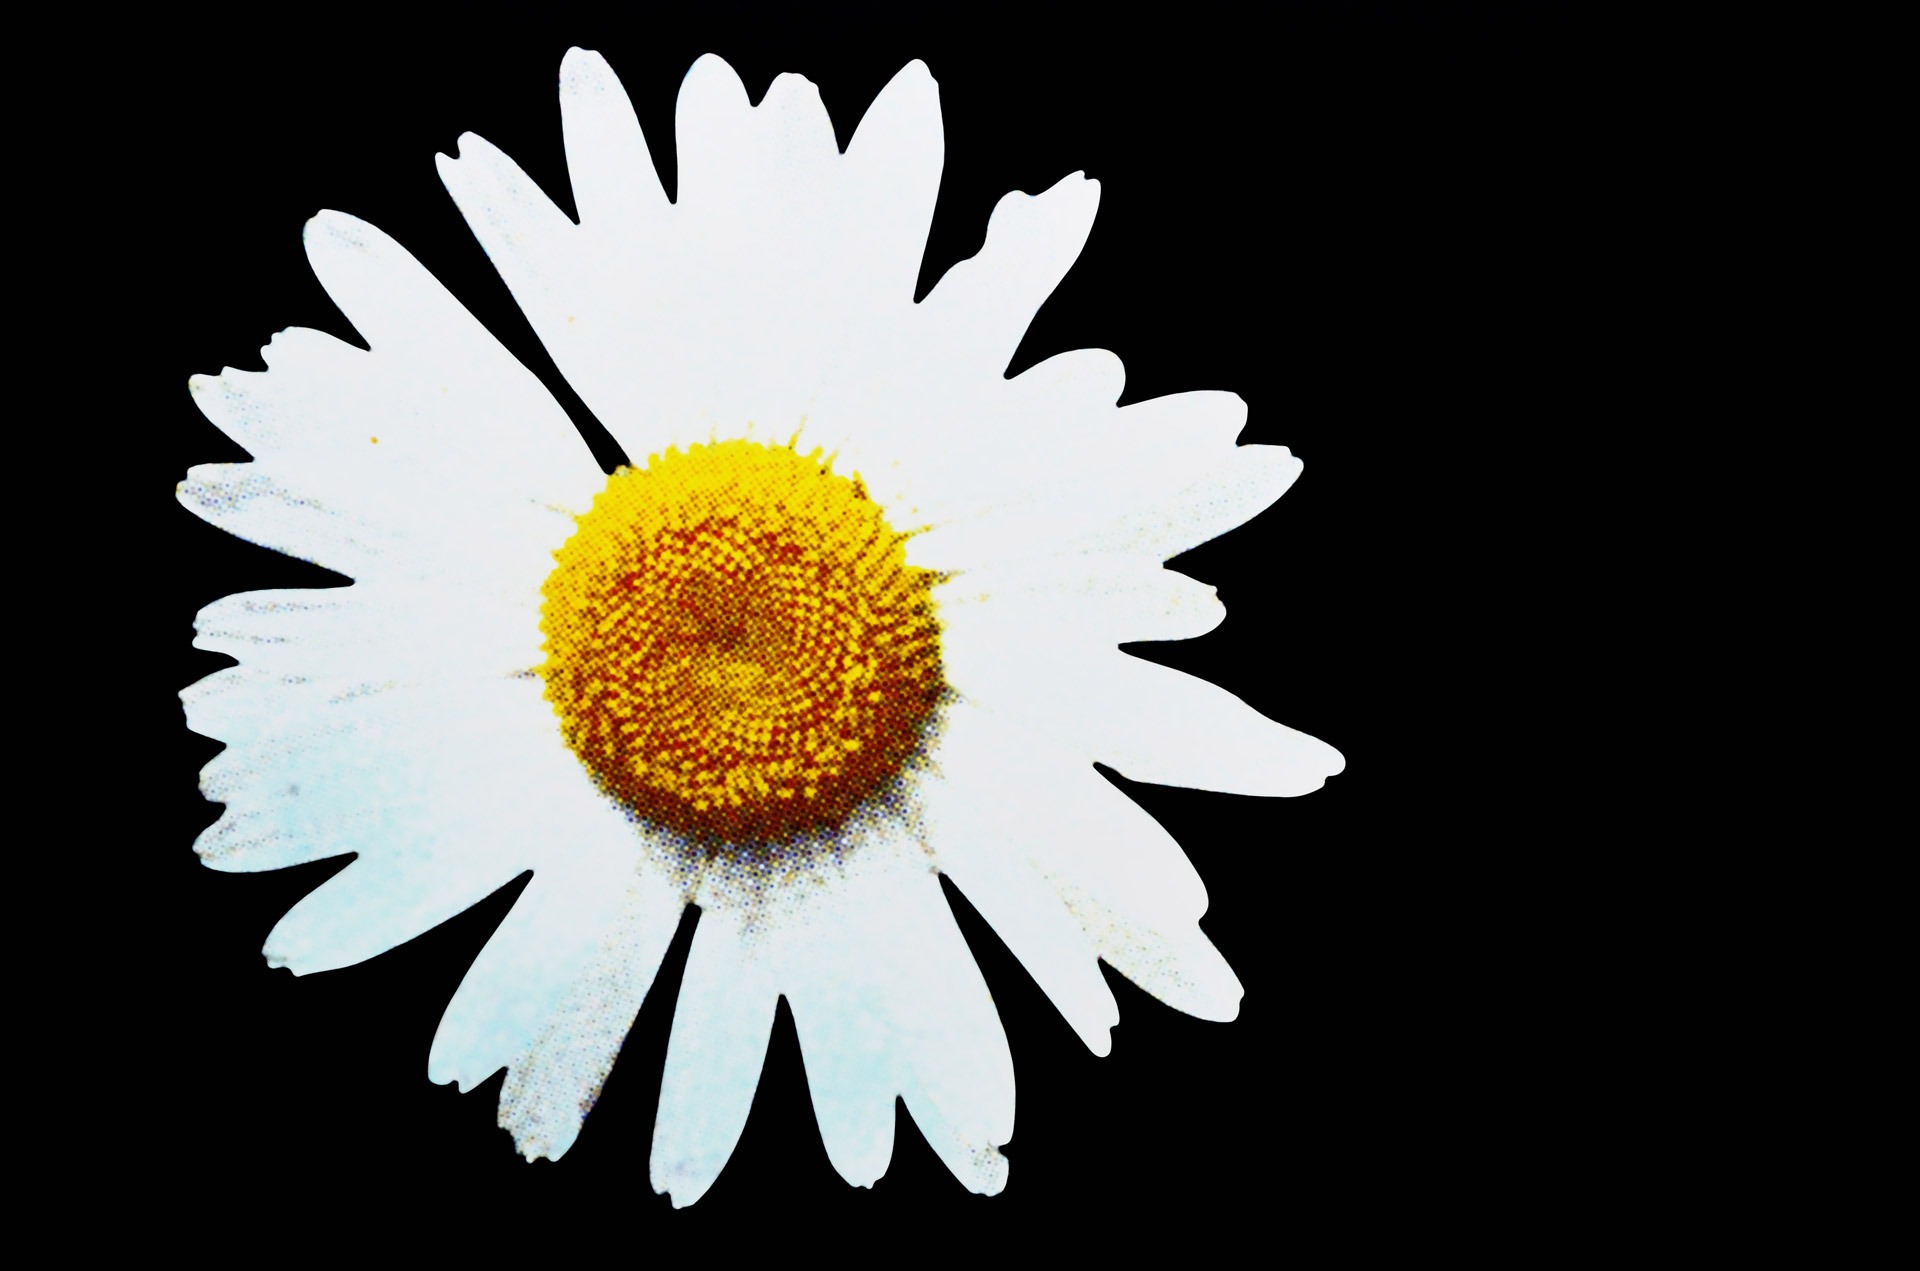
blossom, black and white, growth, plant, leaf, flower, petal, bloom, floral, daisy, bouquet, macro, grow, natural, fresh, yellow, garden, flora, season, illustration, vivid, easter, vibrant, macro photography, flowering plant, daisy family, monochrome photography, land plant